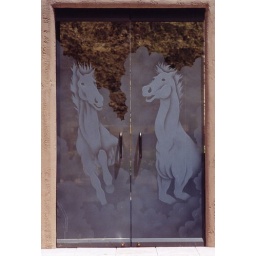
Charging Stallions, custom designed, etched carved glass frameless entry door by Sans Soucie Art Glass.